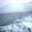
Label: sea